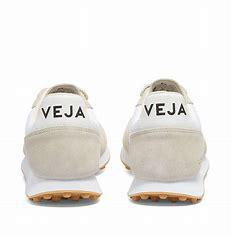
Brand: Veja
Model: RIO Branco